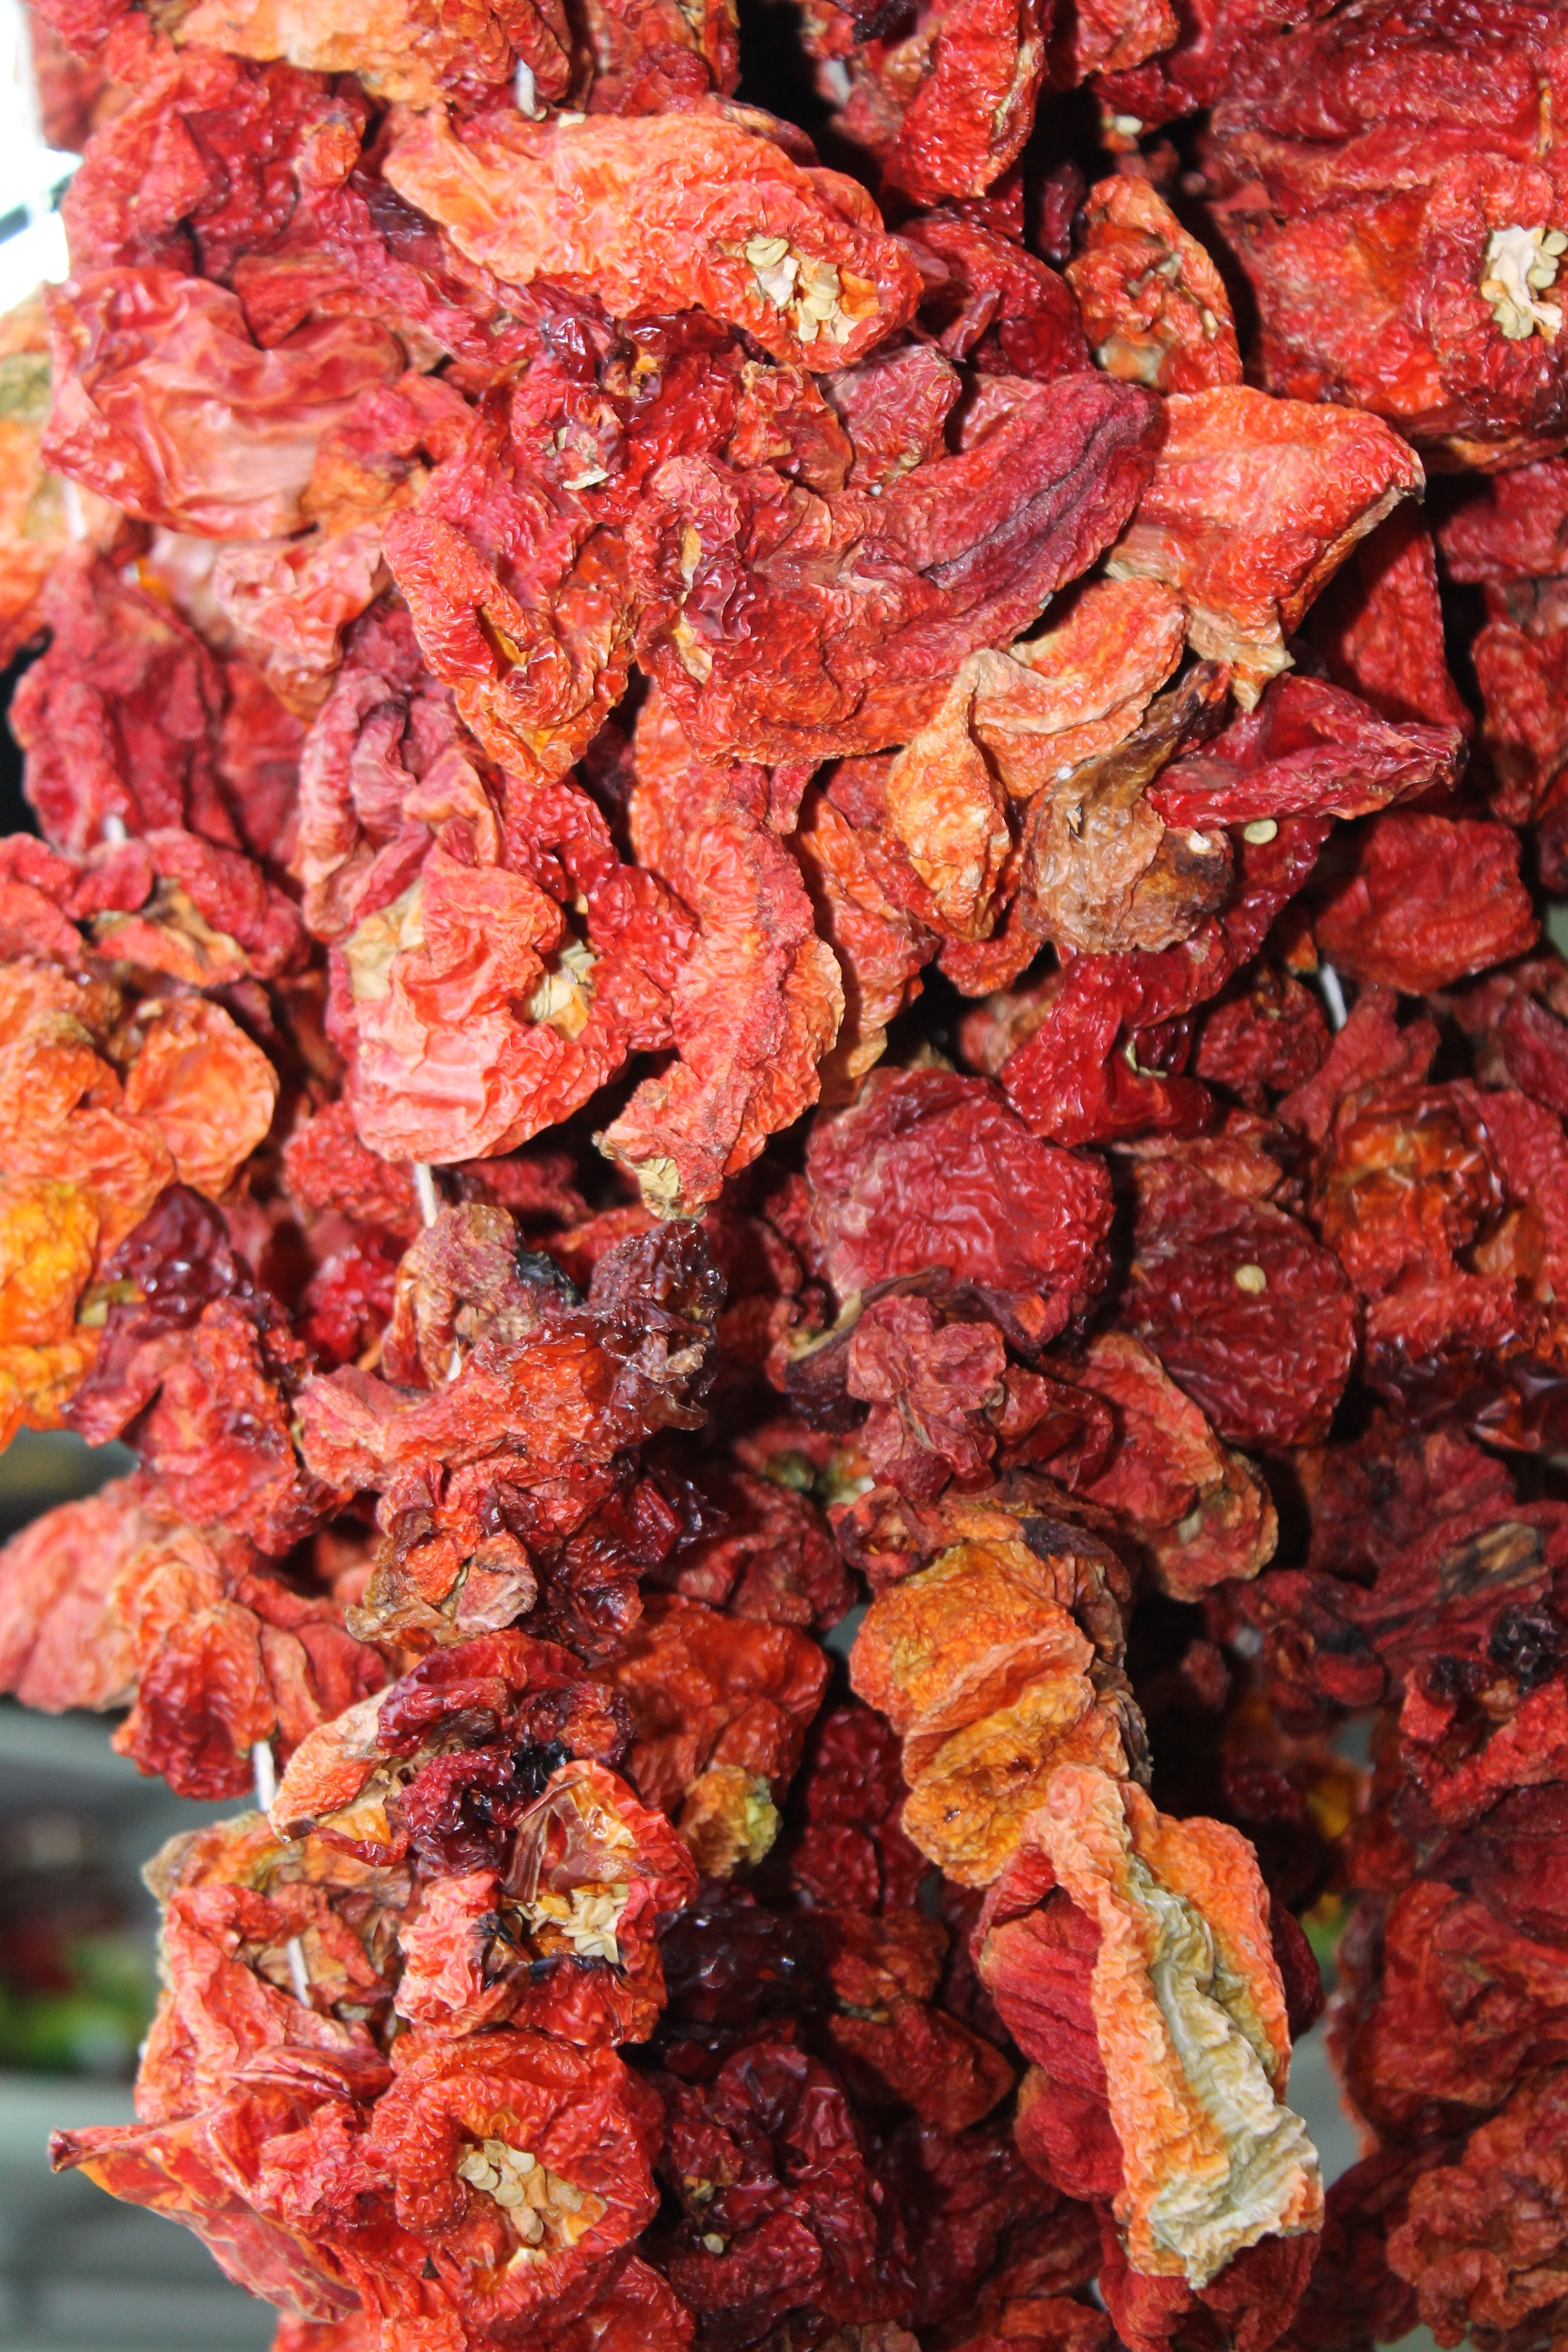
plant, fruit, sweet, flower, food, red, produce, vegetable, kitchen, market, dried, healthy, eat, meat, vegetables, tomatoes, vegetarian, benefit from, flowering plant, fruity, nachtschattengew chs, tomatenrispe, solanum lycopersicum, dried tomatoes, cayenne pepper, land plant, snack food